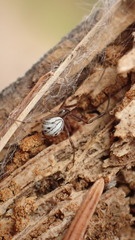
Species: Lactrodectus_hesperus